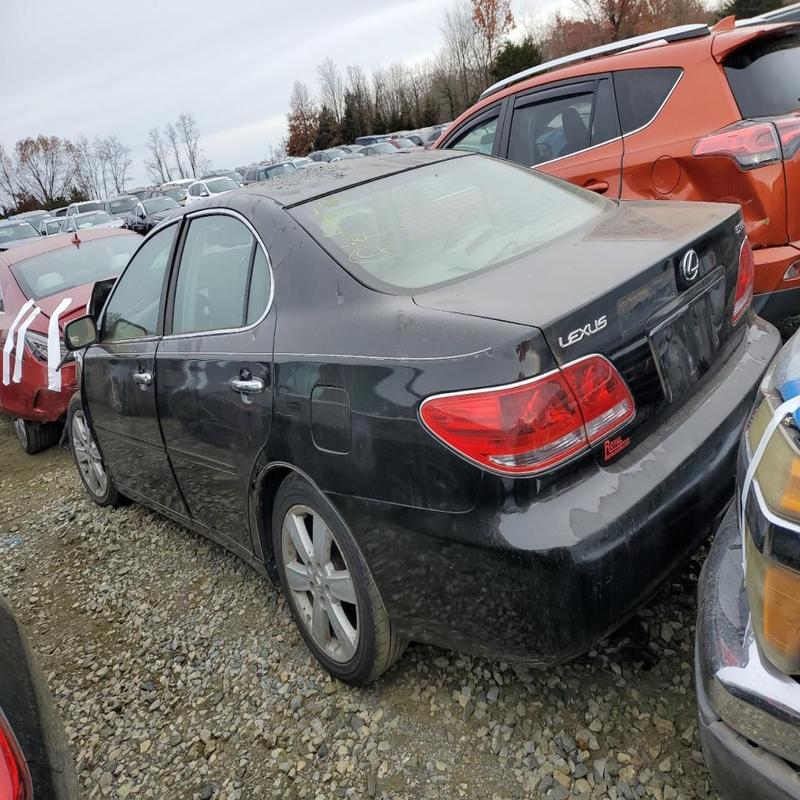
Aucun dommage détecté.
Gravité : aucun